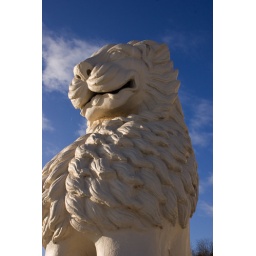
snow day at willen lake in milton keynes! one of the lions that stands outside the peace pagoda.